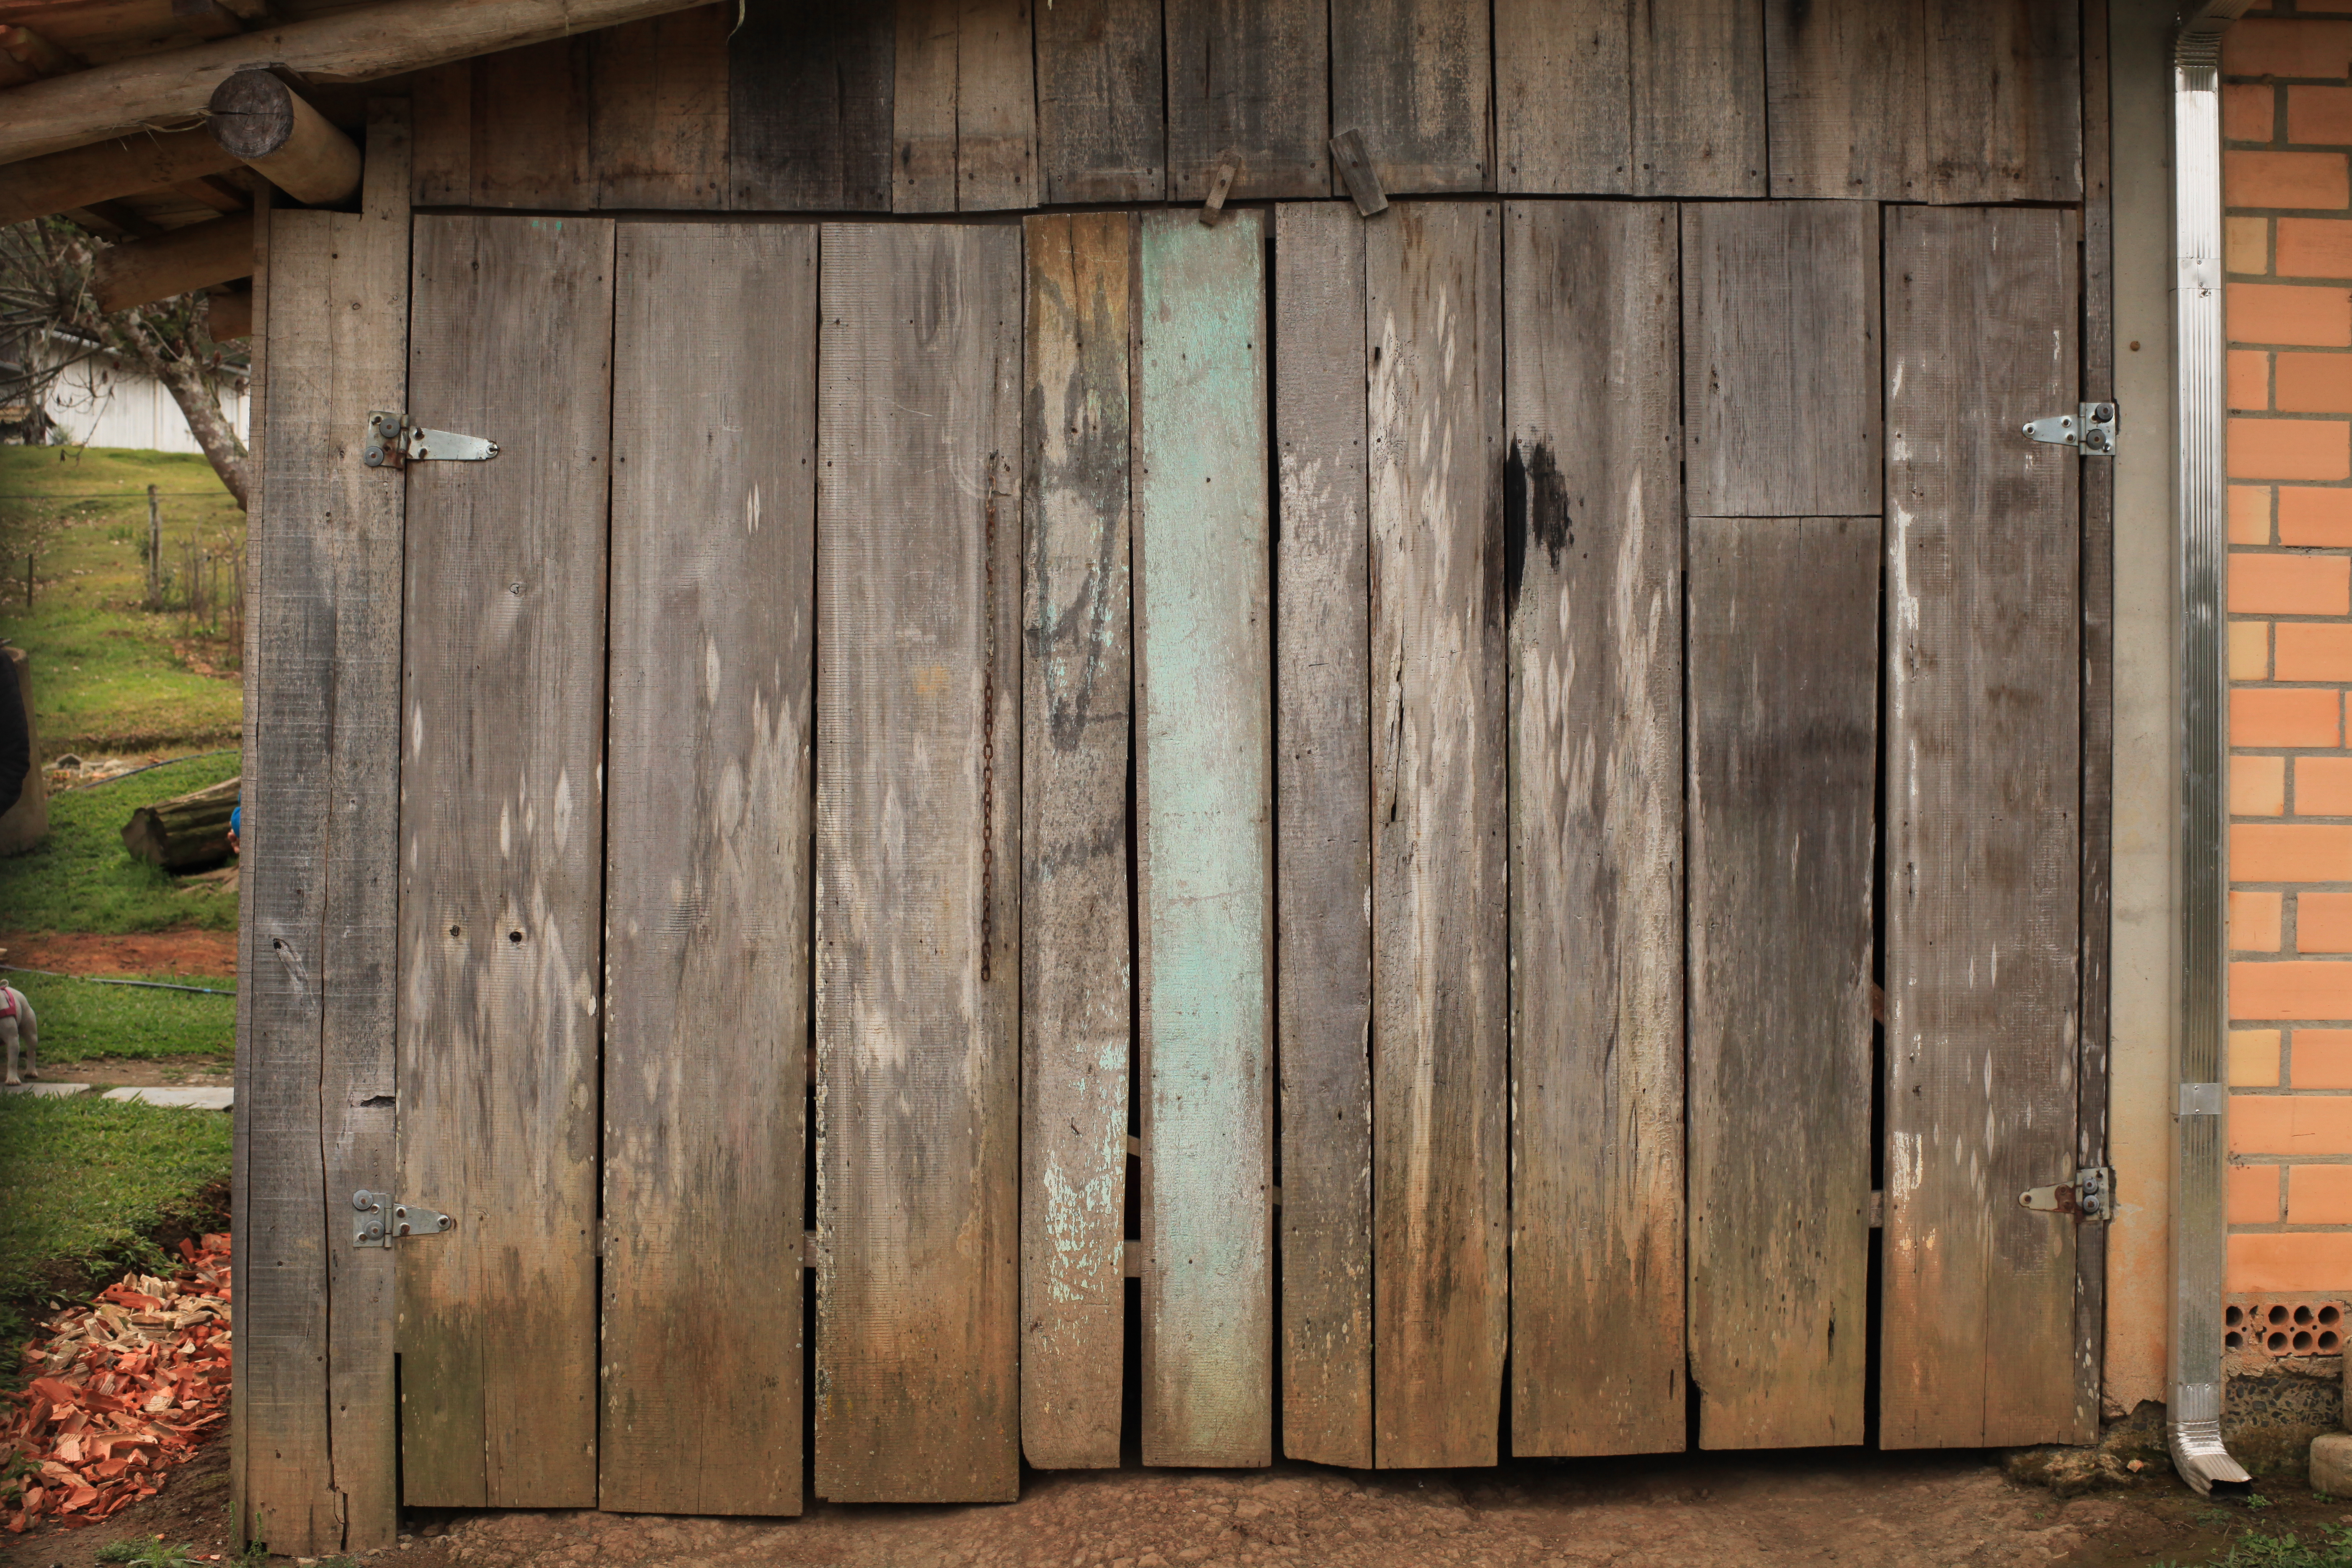
wood, door, gate, boards, slats, old, property, plant, fixture, building, wood stain, plank, hardwood, window, grass, landscape, Tints and shades, home fencing, house, rectangle, lumber, siding, shade, composite material, roof, outdoor structure, facade, shed, garden buildings, brick, fence, plywood, barn, shadow, yard, shack, metal, home door, soil, concrete, brickwork, log cabin, backyard, pattern, outhouse